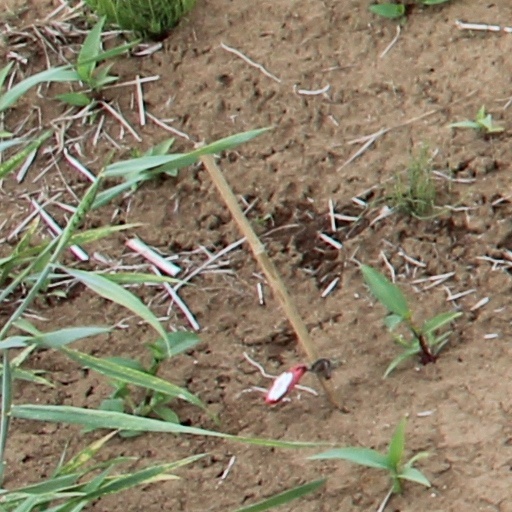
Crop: wheat